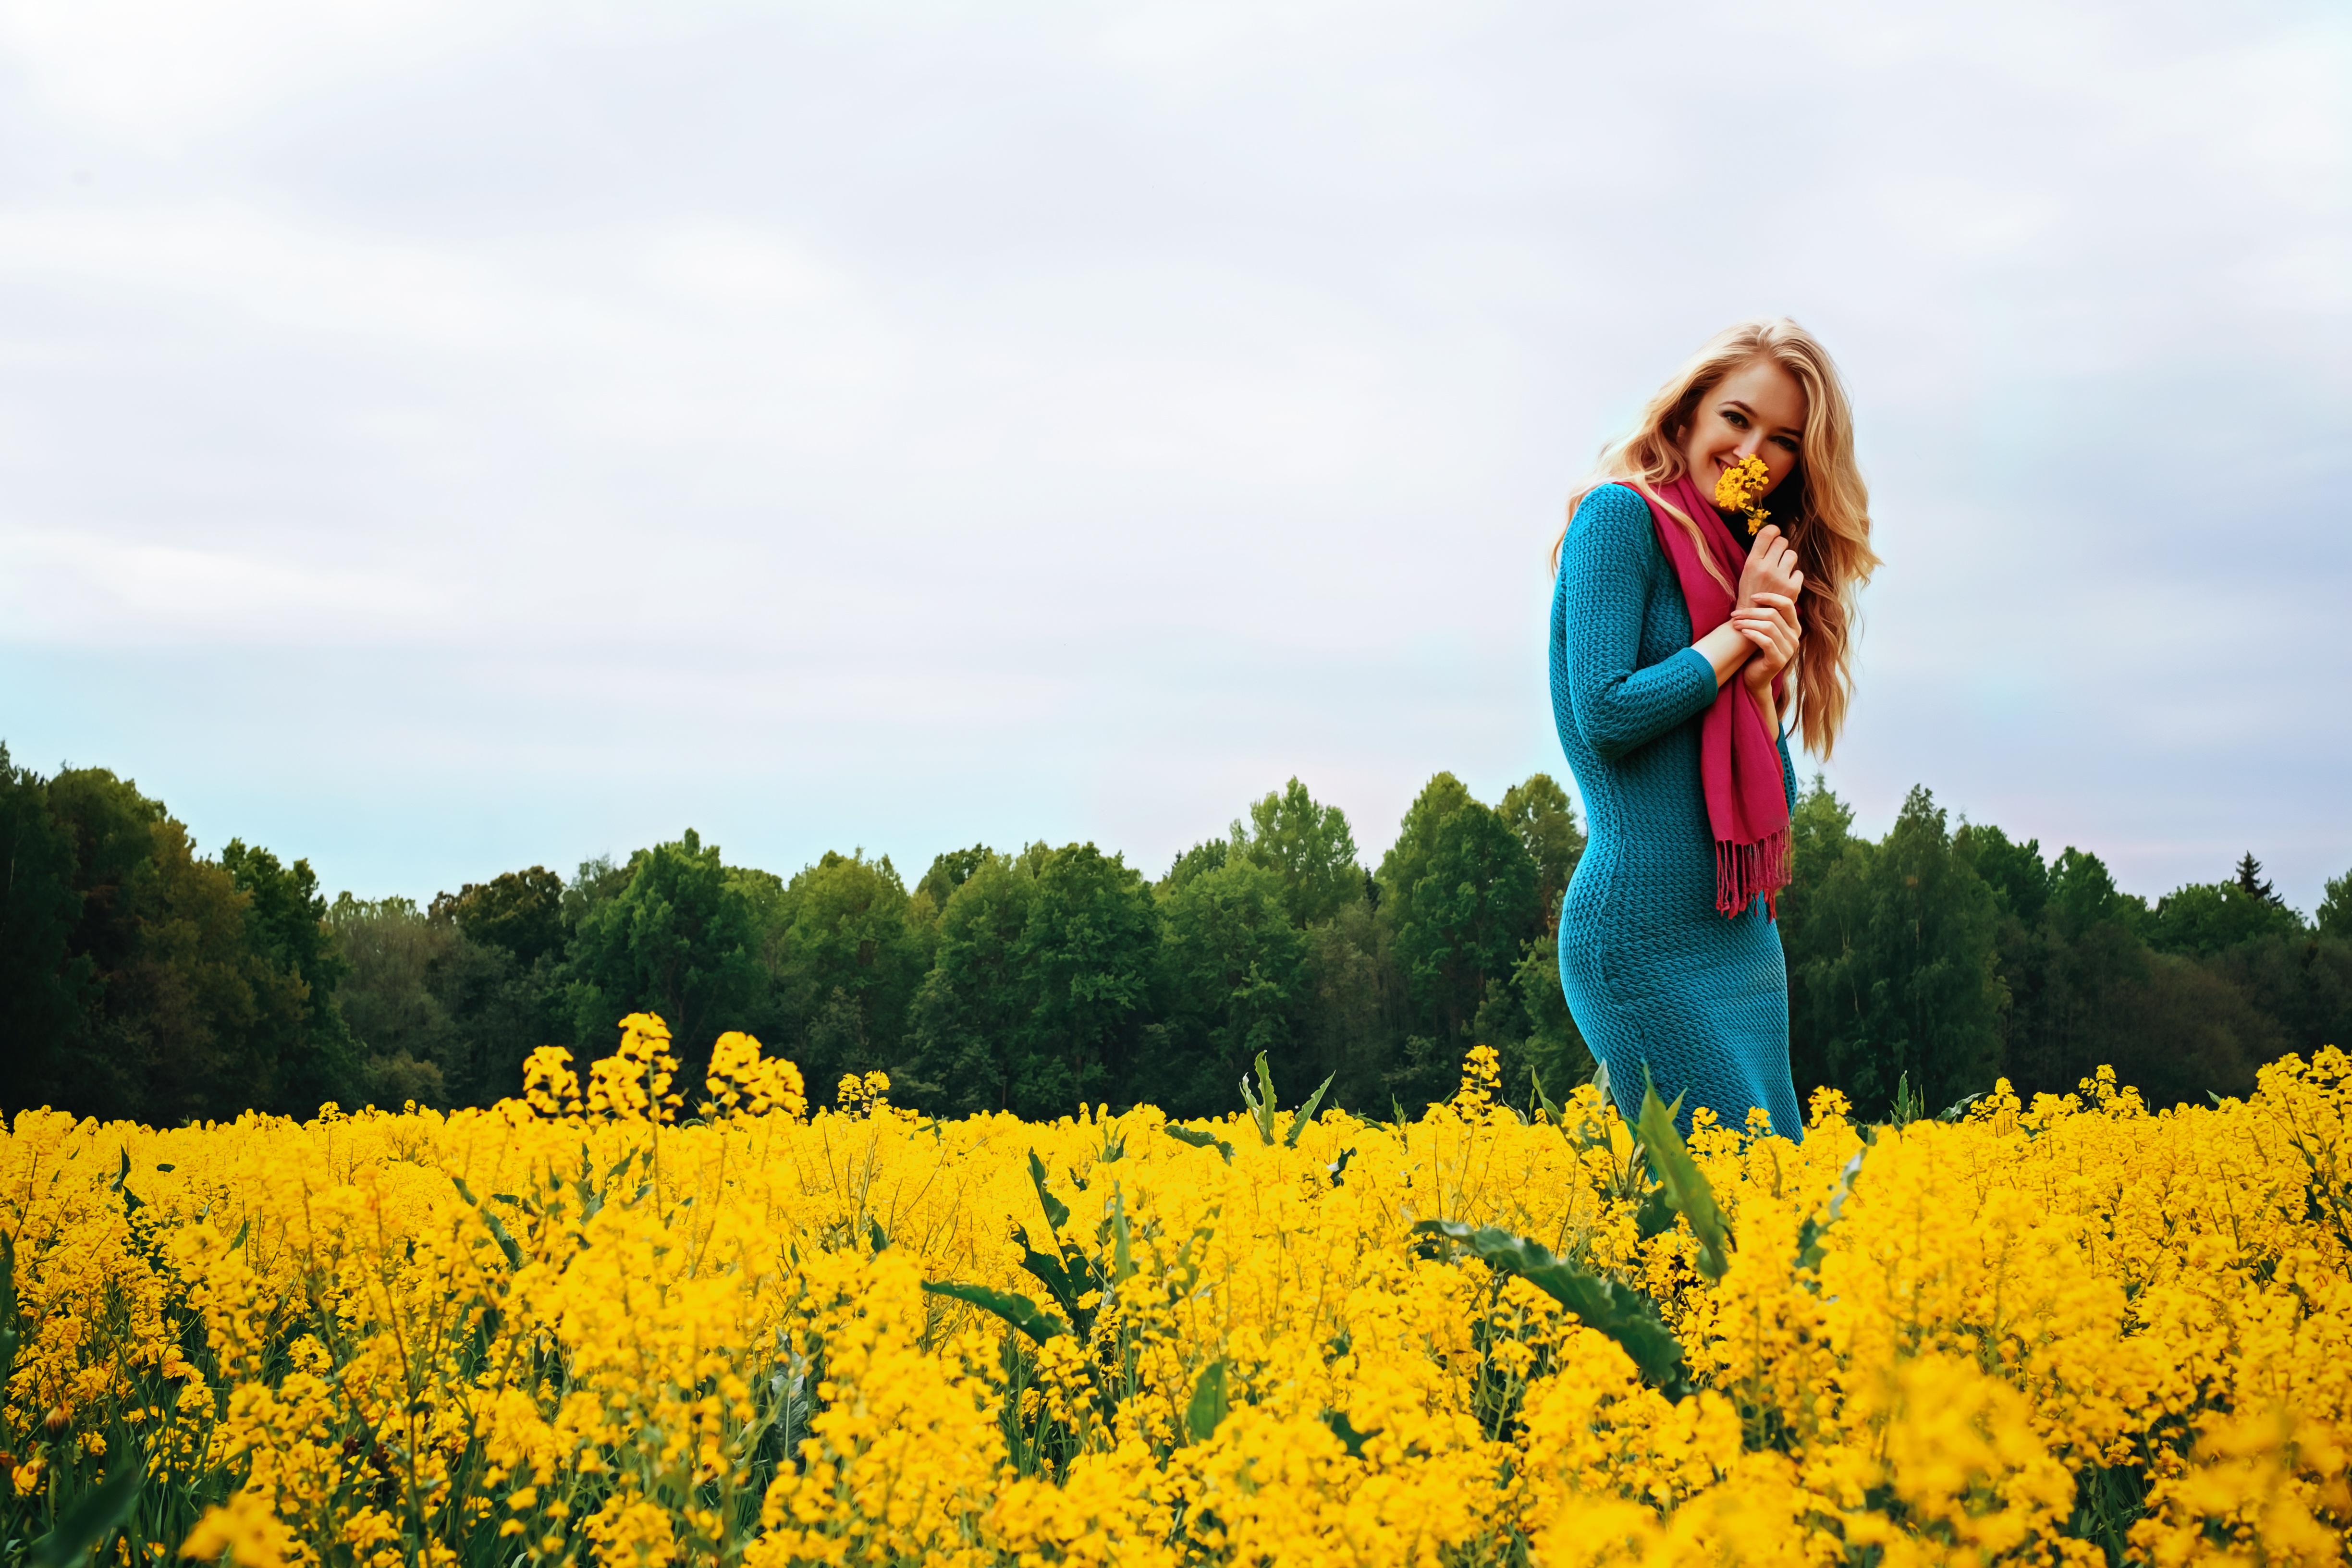
nature, grass, plant, girl, sun, field, meadow, dandelion, flower, portrait, model, food, produce, vegetable, yellow, closeup, blonde, rapeseed, beautiful, canola, brassica, positive, living nature, rural area, summer flowers, greens, flowering plant, common dandelion, a yellow flower, winter cress, grass family, land plant, mustard plant